Lotnisko, Szczecin

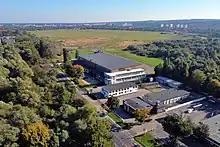
Szczecin-Dąbie Airstrip located within the neighbourhood of Lotnisko, in 2021.

Lotnisko is a neighbourhood of the city of Szczecin, Poland, located within the municipal neighbourhood (city district) of Dąbie. It is situated on right bank of Oder river. It is uninhabited and is centred around the Szczecin-Dąbie Airstrip.